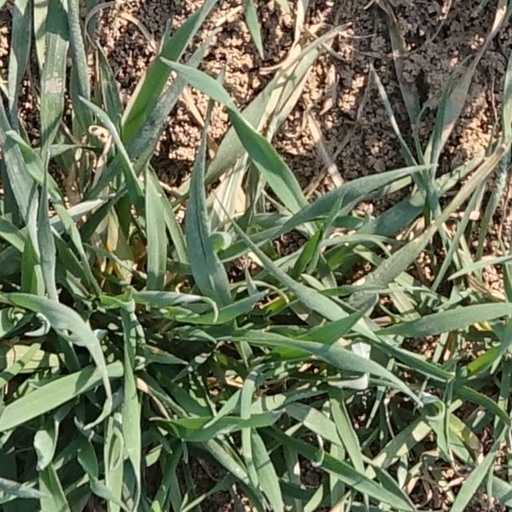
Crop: wheat